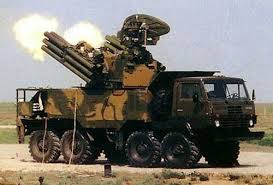
Label: Pantsir-S1